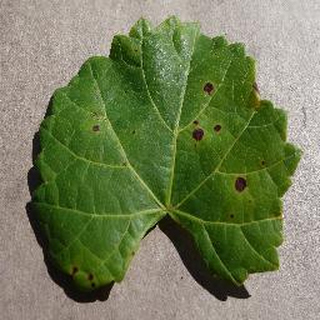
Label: grape_black_rot